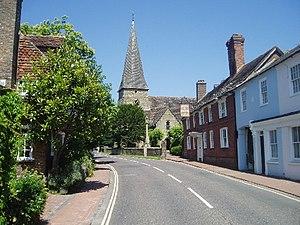
Lindfield est un village anglais du Mid Sussex.